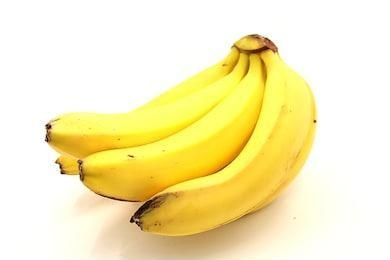
Label: banana